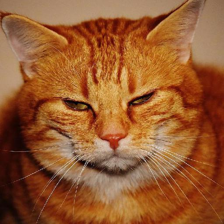
Label: animals